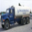
Label: truck